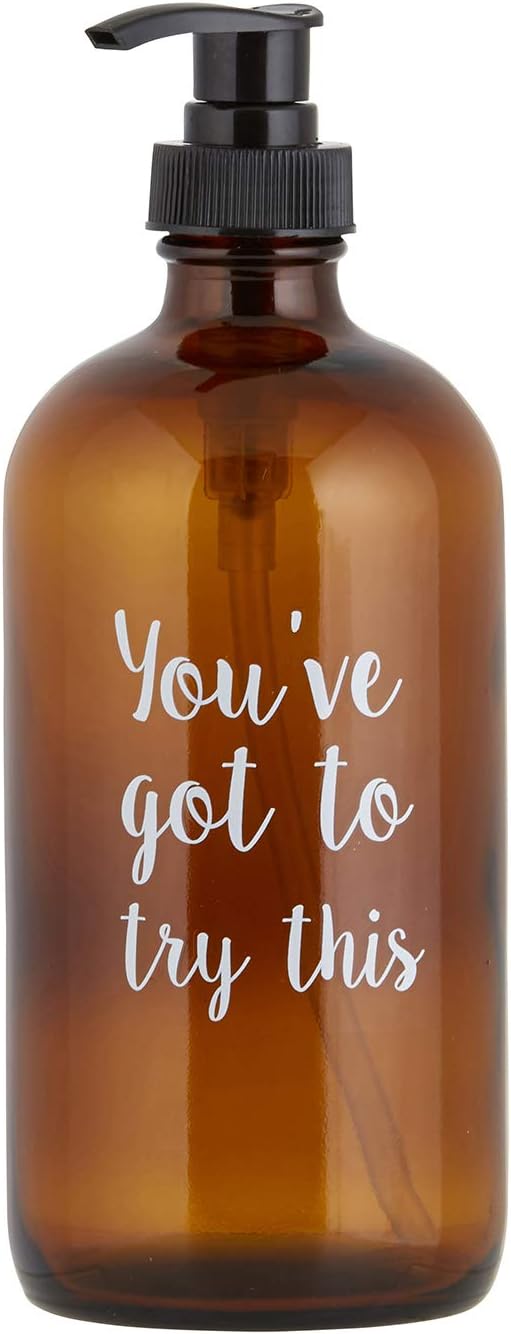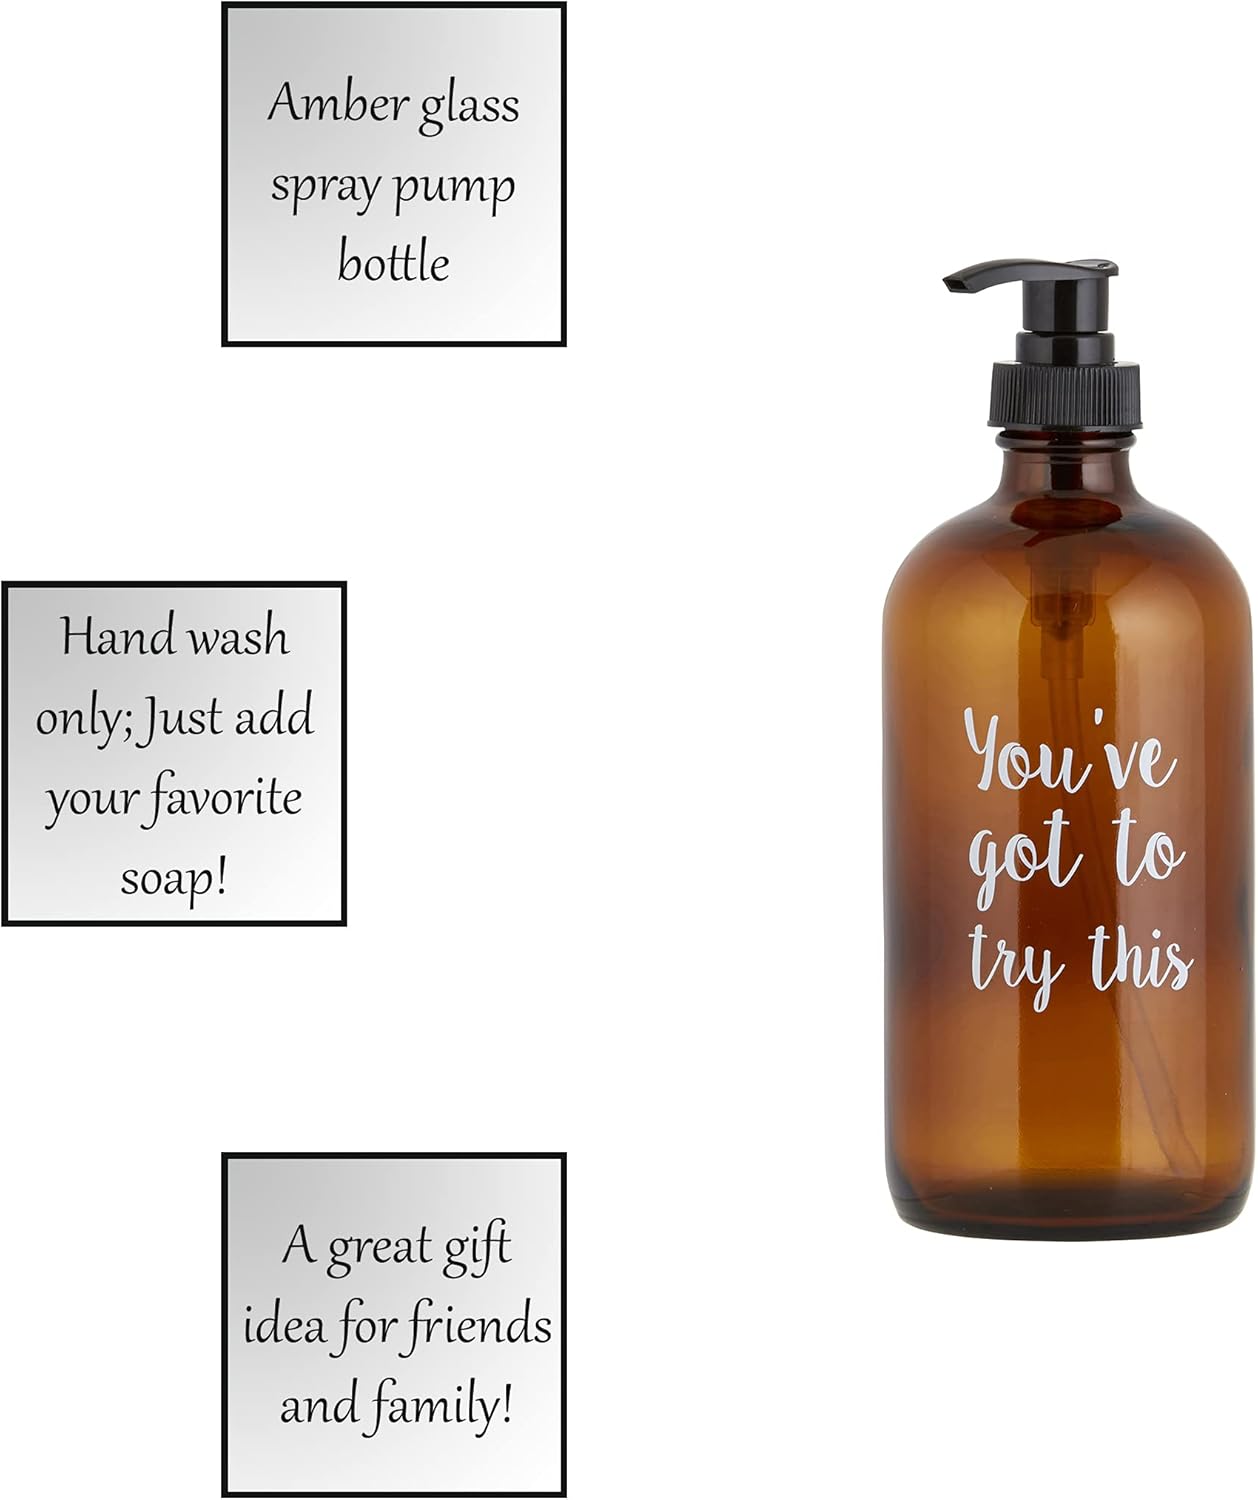
47th & Main Amber Glass Soap Dispenser, 16-Ounce, You've Got to Try This
Category: Amazon Home
Add spice to your bathroom or kitchen with fun soap bottles on display. Just add your favorite soap for some good, clean fun! 47th & Main brings you products that are fun, unique and on-trend. Whether a gift or a special piece for your own home, 47th & Main has a variety of modern and contemporary items. Creative Brands and 47th & Main come together for classic designs for your home. Creative Brands has a team of energetic, fashion-driven people who travel the world for unique home furnishings and bring the very best in color, trend, design and social consciousness to gift and home décor products. Creative Brands products are as diverse as the people buying them - delivering style and selection at attractive price points. Our pledge is to provide you the very best: the best products and designs at the best prices.
Features: Nullify | CLASSIC STYLE: Deep amber color glass soap dispenser | DIMENSIONS: 2.9-inch W x 8.5-inch H - with pump; holds 16-ounces | VINTAGE INSPIRED: Reads, "You've gotta try this" in white hand-lettered writing | CARE INSTRUCTIONS: Hand wash only; Just add your favorite soap for some good, clean fun | 47th & MAIN: We bring you products that are fun, priced well, and unique in design and style; Add joy to every day life and special occasions